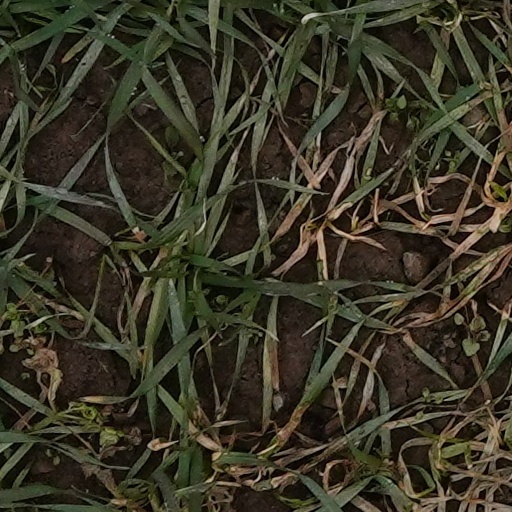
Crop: wheat